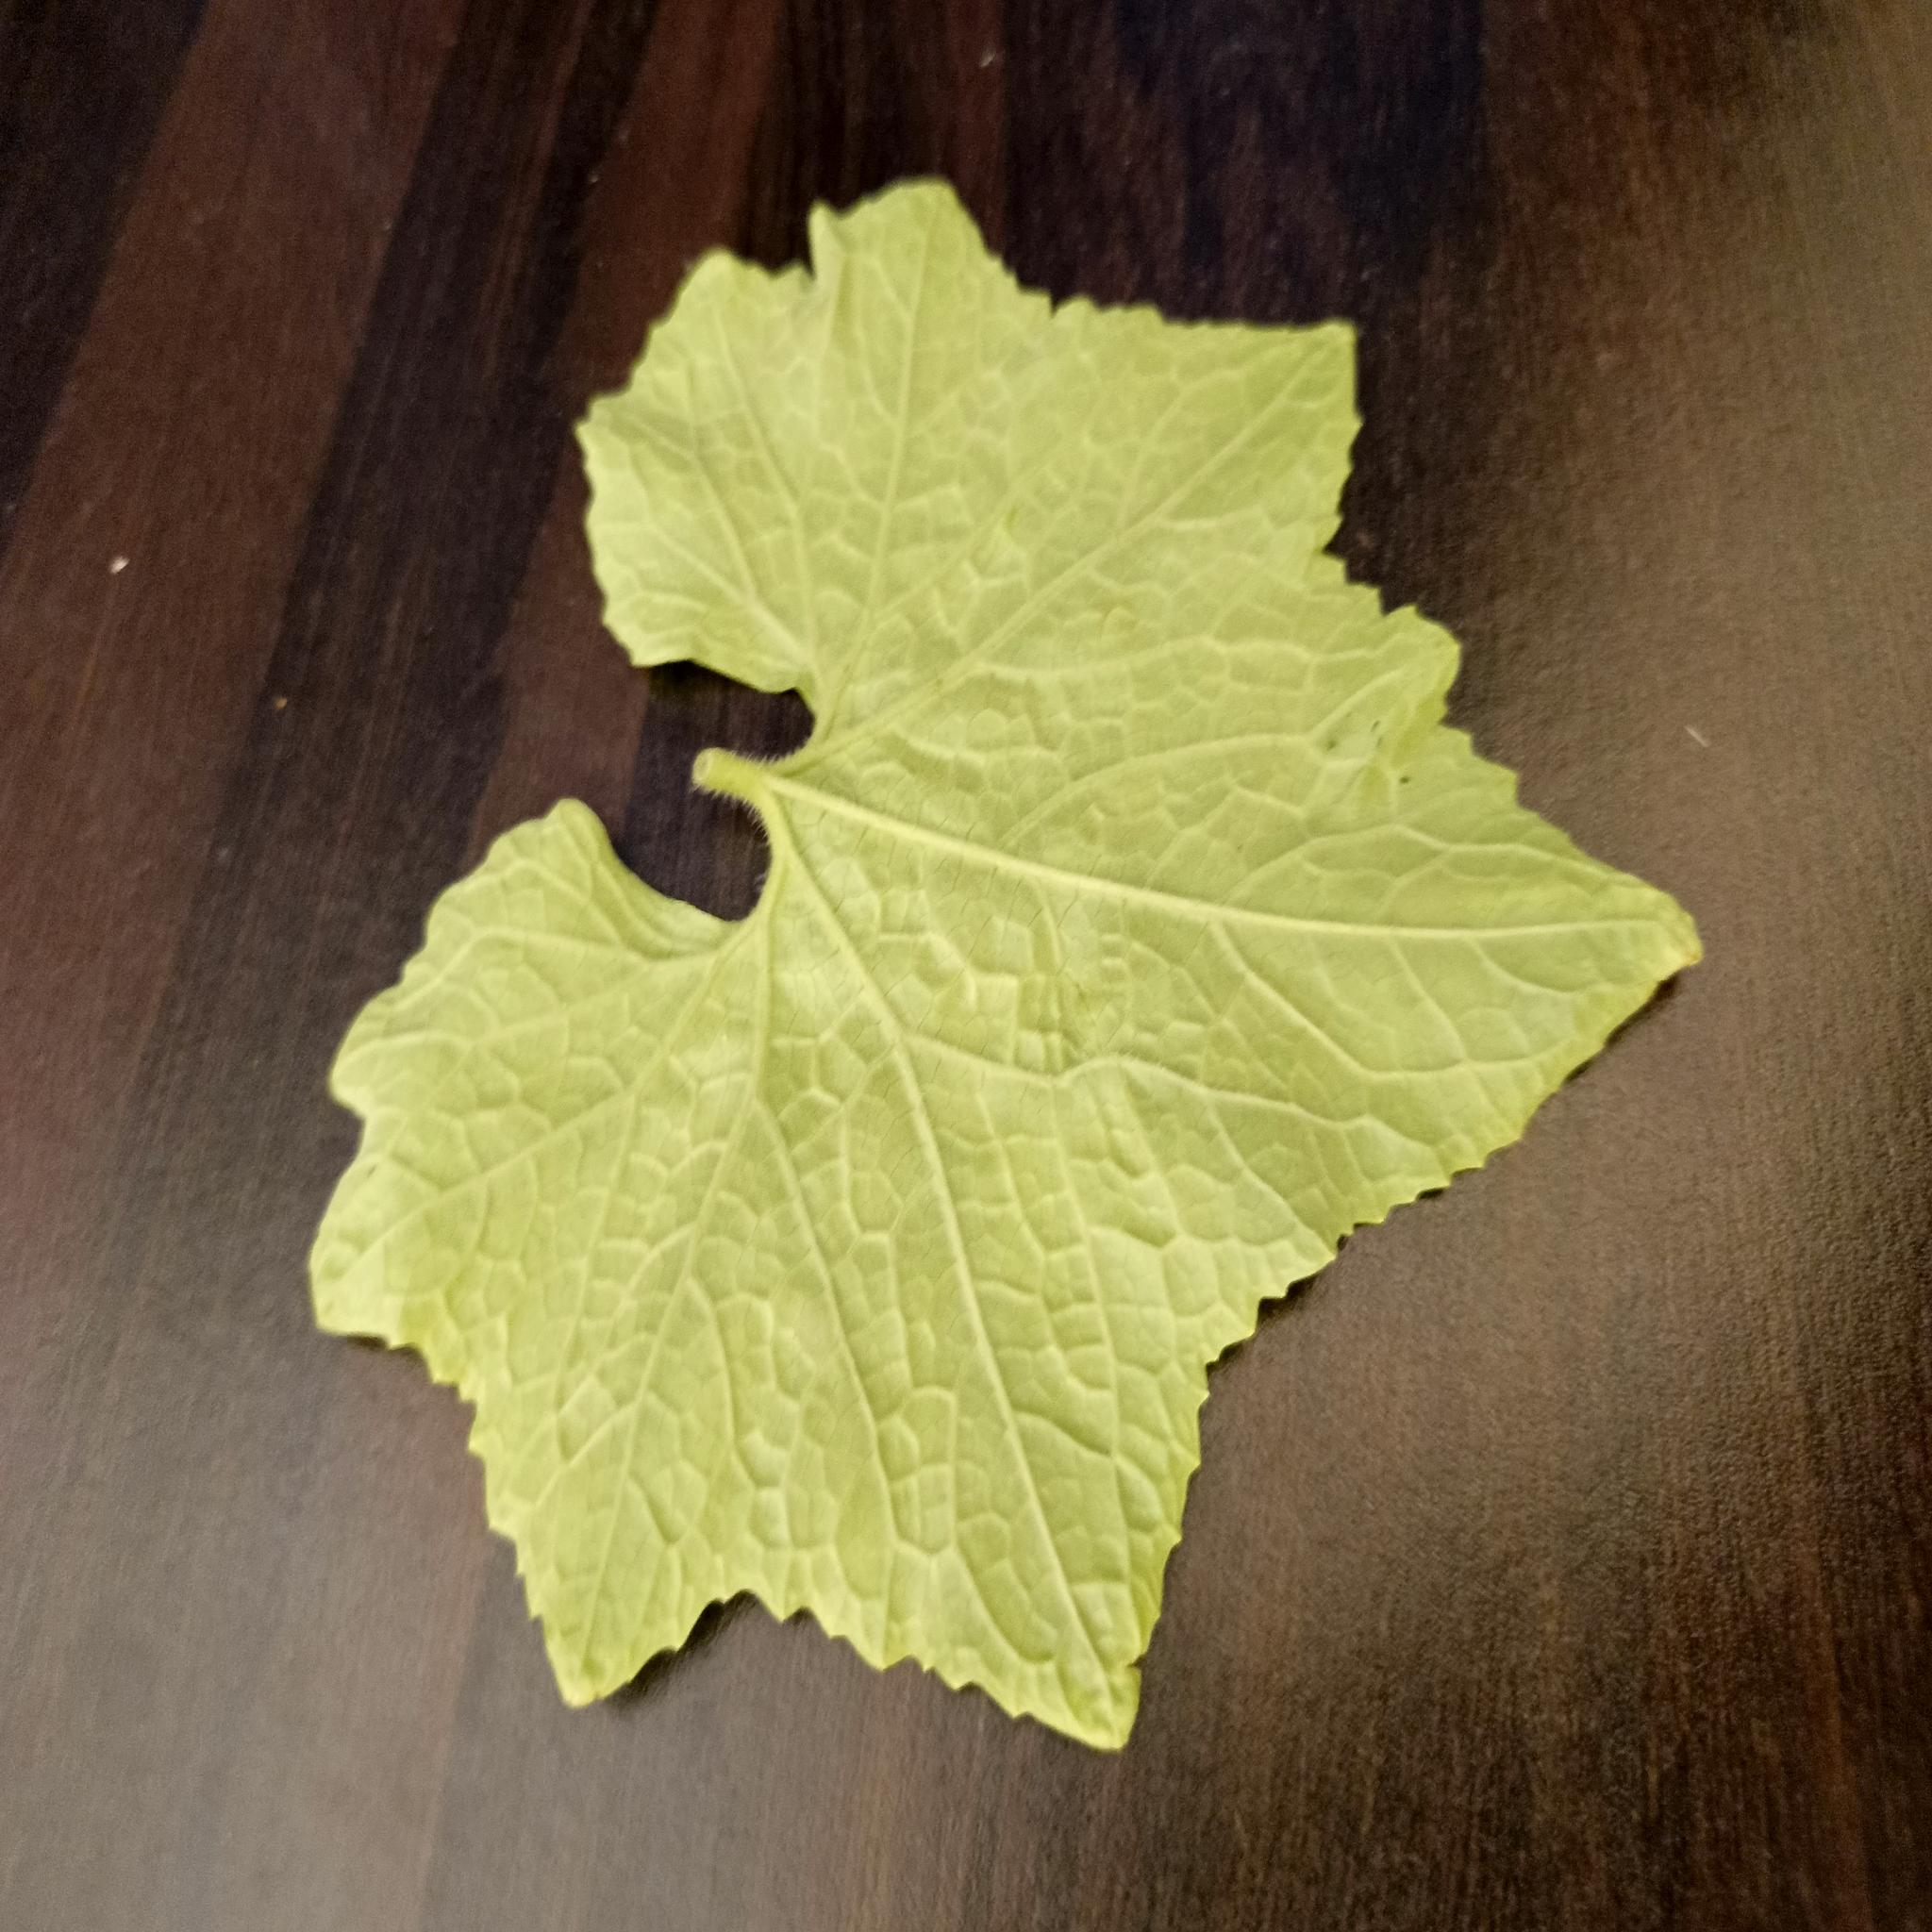
Label: Healthy